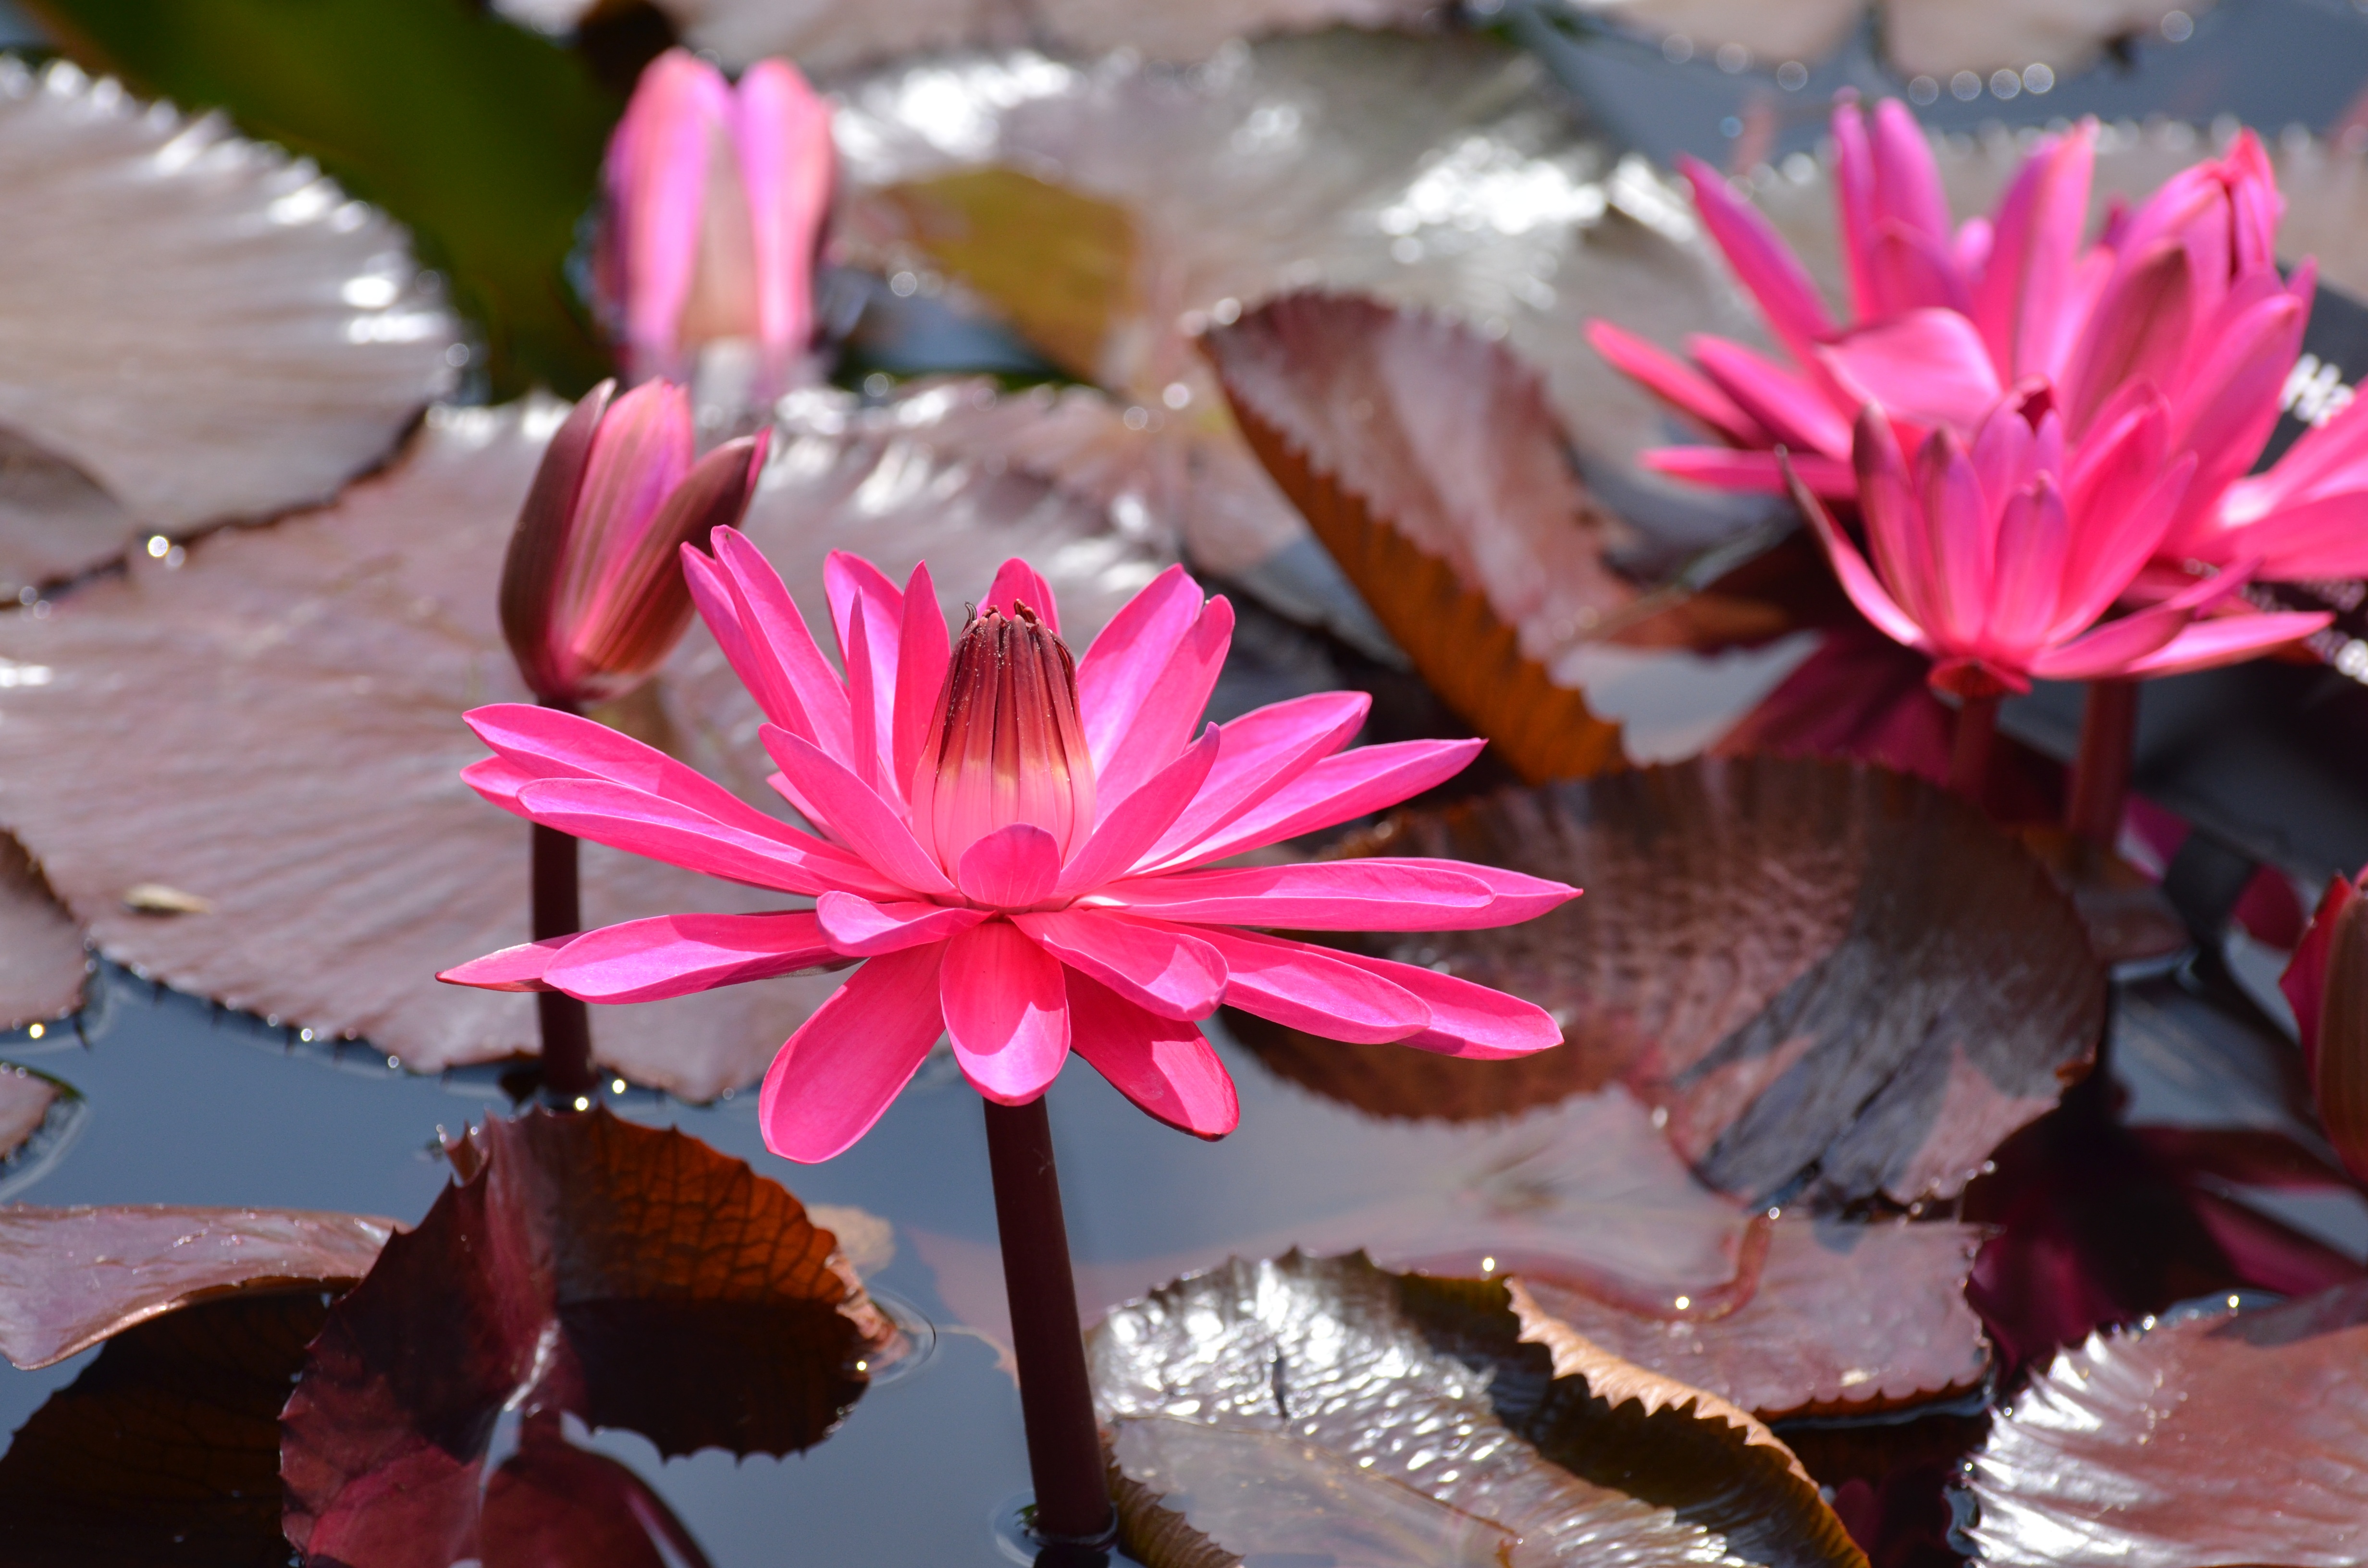
water, blossom, plant, leaf, flower, petal, bloom, summer, pond, spring, red, tropical, color, park, pink, flora, botanical, flowers, close up, waterlilies, lotus, waterlily, macro photography, flowering plant, land plant